Kevin Stitt

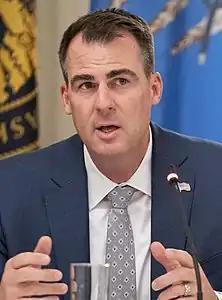
Stitt addresses his remarks during a roundtable discussion with Governors and small business owners on the reopening of America's small businesses.

Stitt is a citizen of the Cherokee Nation through his great-grandfather, Robert Benton Dawson. Dawson was given land in the Skiatook area because of his tribal citizenship, and the land is still in the family, now owned by an uncle of Stitt's. The veracity of his claim to Cherokee ancestry had previously been questioned due to the Cherokee Nation's failed attempt to remove Robert Benton Dawson from the Dawes Rolls around 1900 for allegedly having bribed a tribal official in order for himself and dozens of his relatives to be included in the tribal roll around 1880; the current Cherokee Nation no longer disputes Stitt's citizenship. Stitt's maternal grandparents were dairy farmers in Skiatook. His paternal grandfather was the head veterinarian at the Oklahoma City Stockyards.